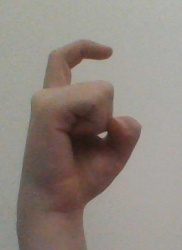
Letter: ra